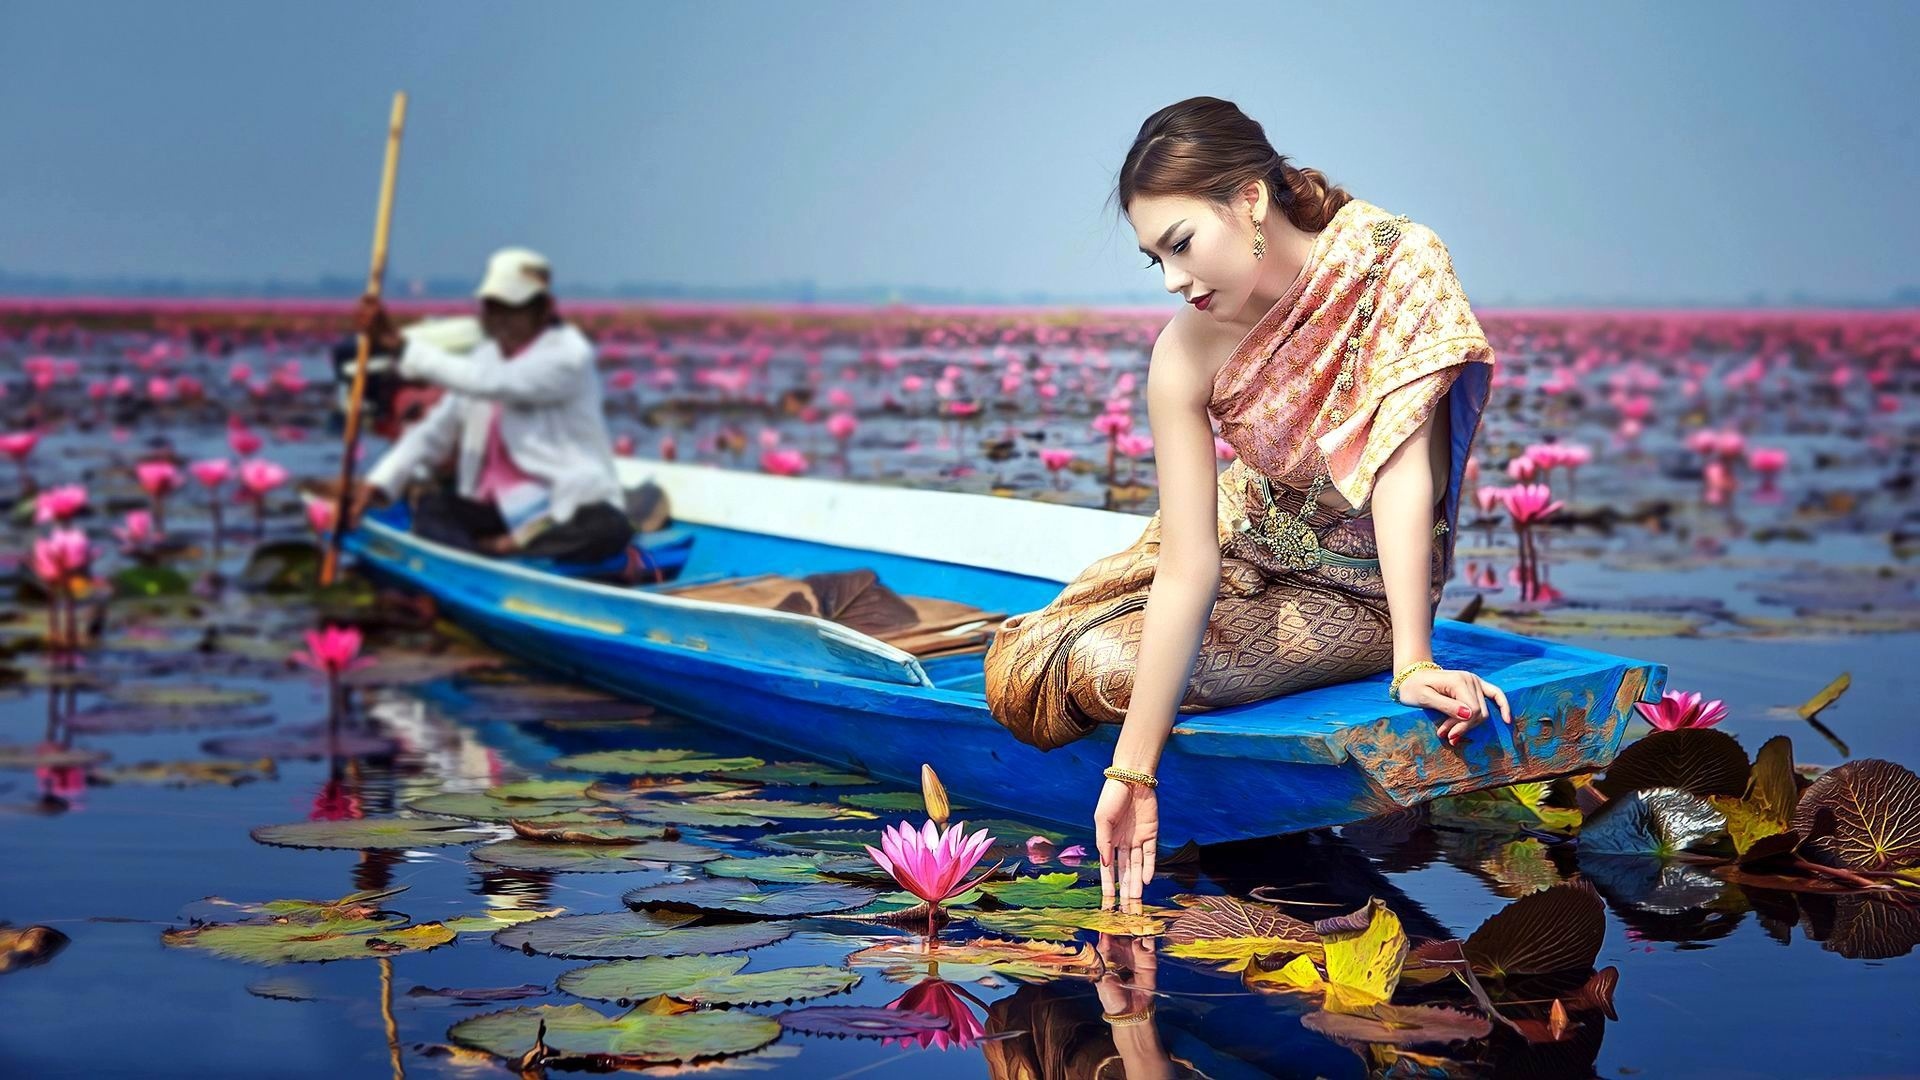
women, model, people, girl, photography, water, boat, sky, watercraft, People in nature, paddle, flash photography, boats and boating equipment and supplies, body of water, lake, happy, leisure, travel, fun, summer, oar, recreation, sports equipment, electric blue, human leg, canoe, reflection, eyewear, water transportation, water lily, ocean, watercraft rowing, sitting, horizon, kayaking, tourism, canoeing, sports, kayak, water sport, evening, rowing, vacation, sea, boating, loch